Rikard Long

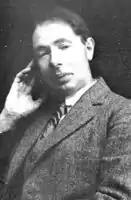

Rikard Sigmund Long (January 23, 1889 – December 16, 1977) was a Faroese teacher, writer, and politician for the People's Party.